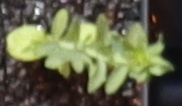
Label: Flax